Dominic Landucci

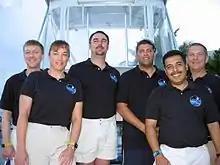
The NEEMO 12 crew. L–R: Josef Schmid, Heidemarie Stefanyshyn-Piper, James Talacek, Landucci, José M. Hernández and Timothy J. Broderick.

Landucci has taken part as a habitat technician in two of the NASA Extreme Environment Mission Operations (NEEMO) missions, a series of NASA-NOAA missions which use Aquarius as an analog environment for space exploration. Landucci served as a habitat technician during the following missions: